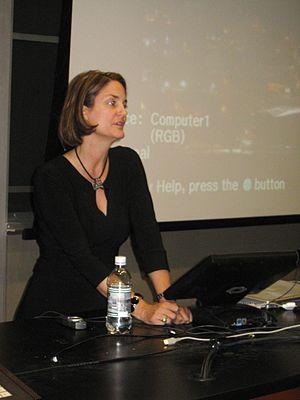
Carolyn Cole est une photographe reporter américaine. En 2004, elle remporte le prix Pulitzer de la photographie d'article de fonds pour sa couverture du siège de Monrovia en 2003.